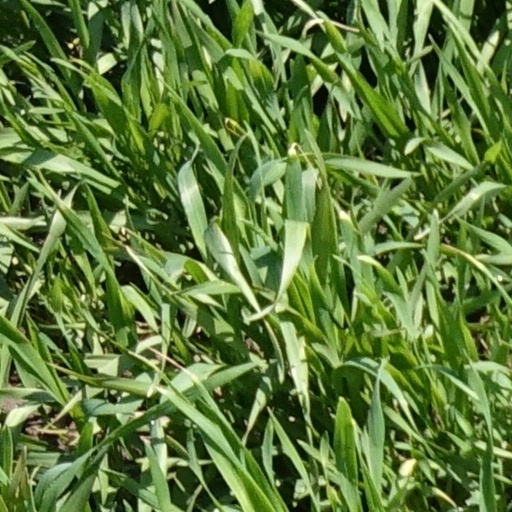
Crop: wheat